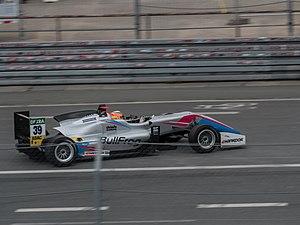
Álex Palou Montalbo, né le 1ᵉʳ avril 1997 à Sant Antoni de Vilamajor, en Espagne, est un pilote automobile espagnol qui participe en 2019 au championnat de Super Formula avec l’écurie TCS Nakajima Racing.